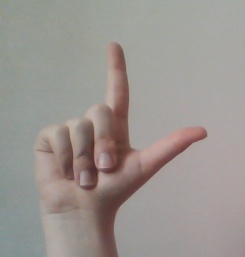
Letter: laam